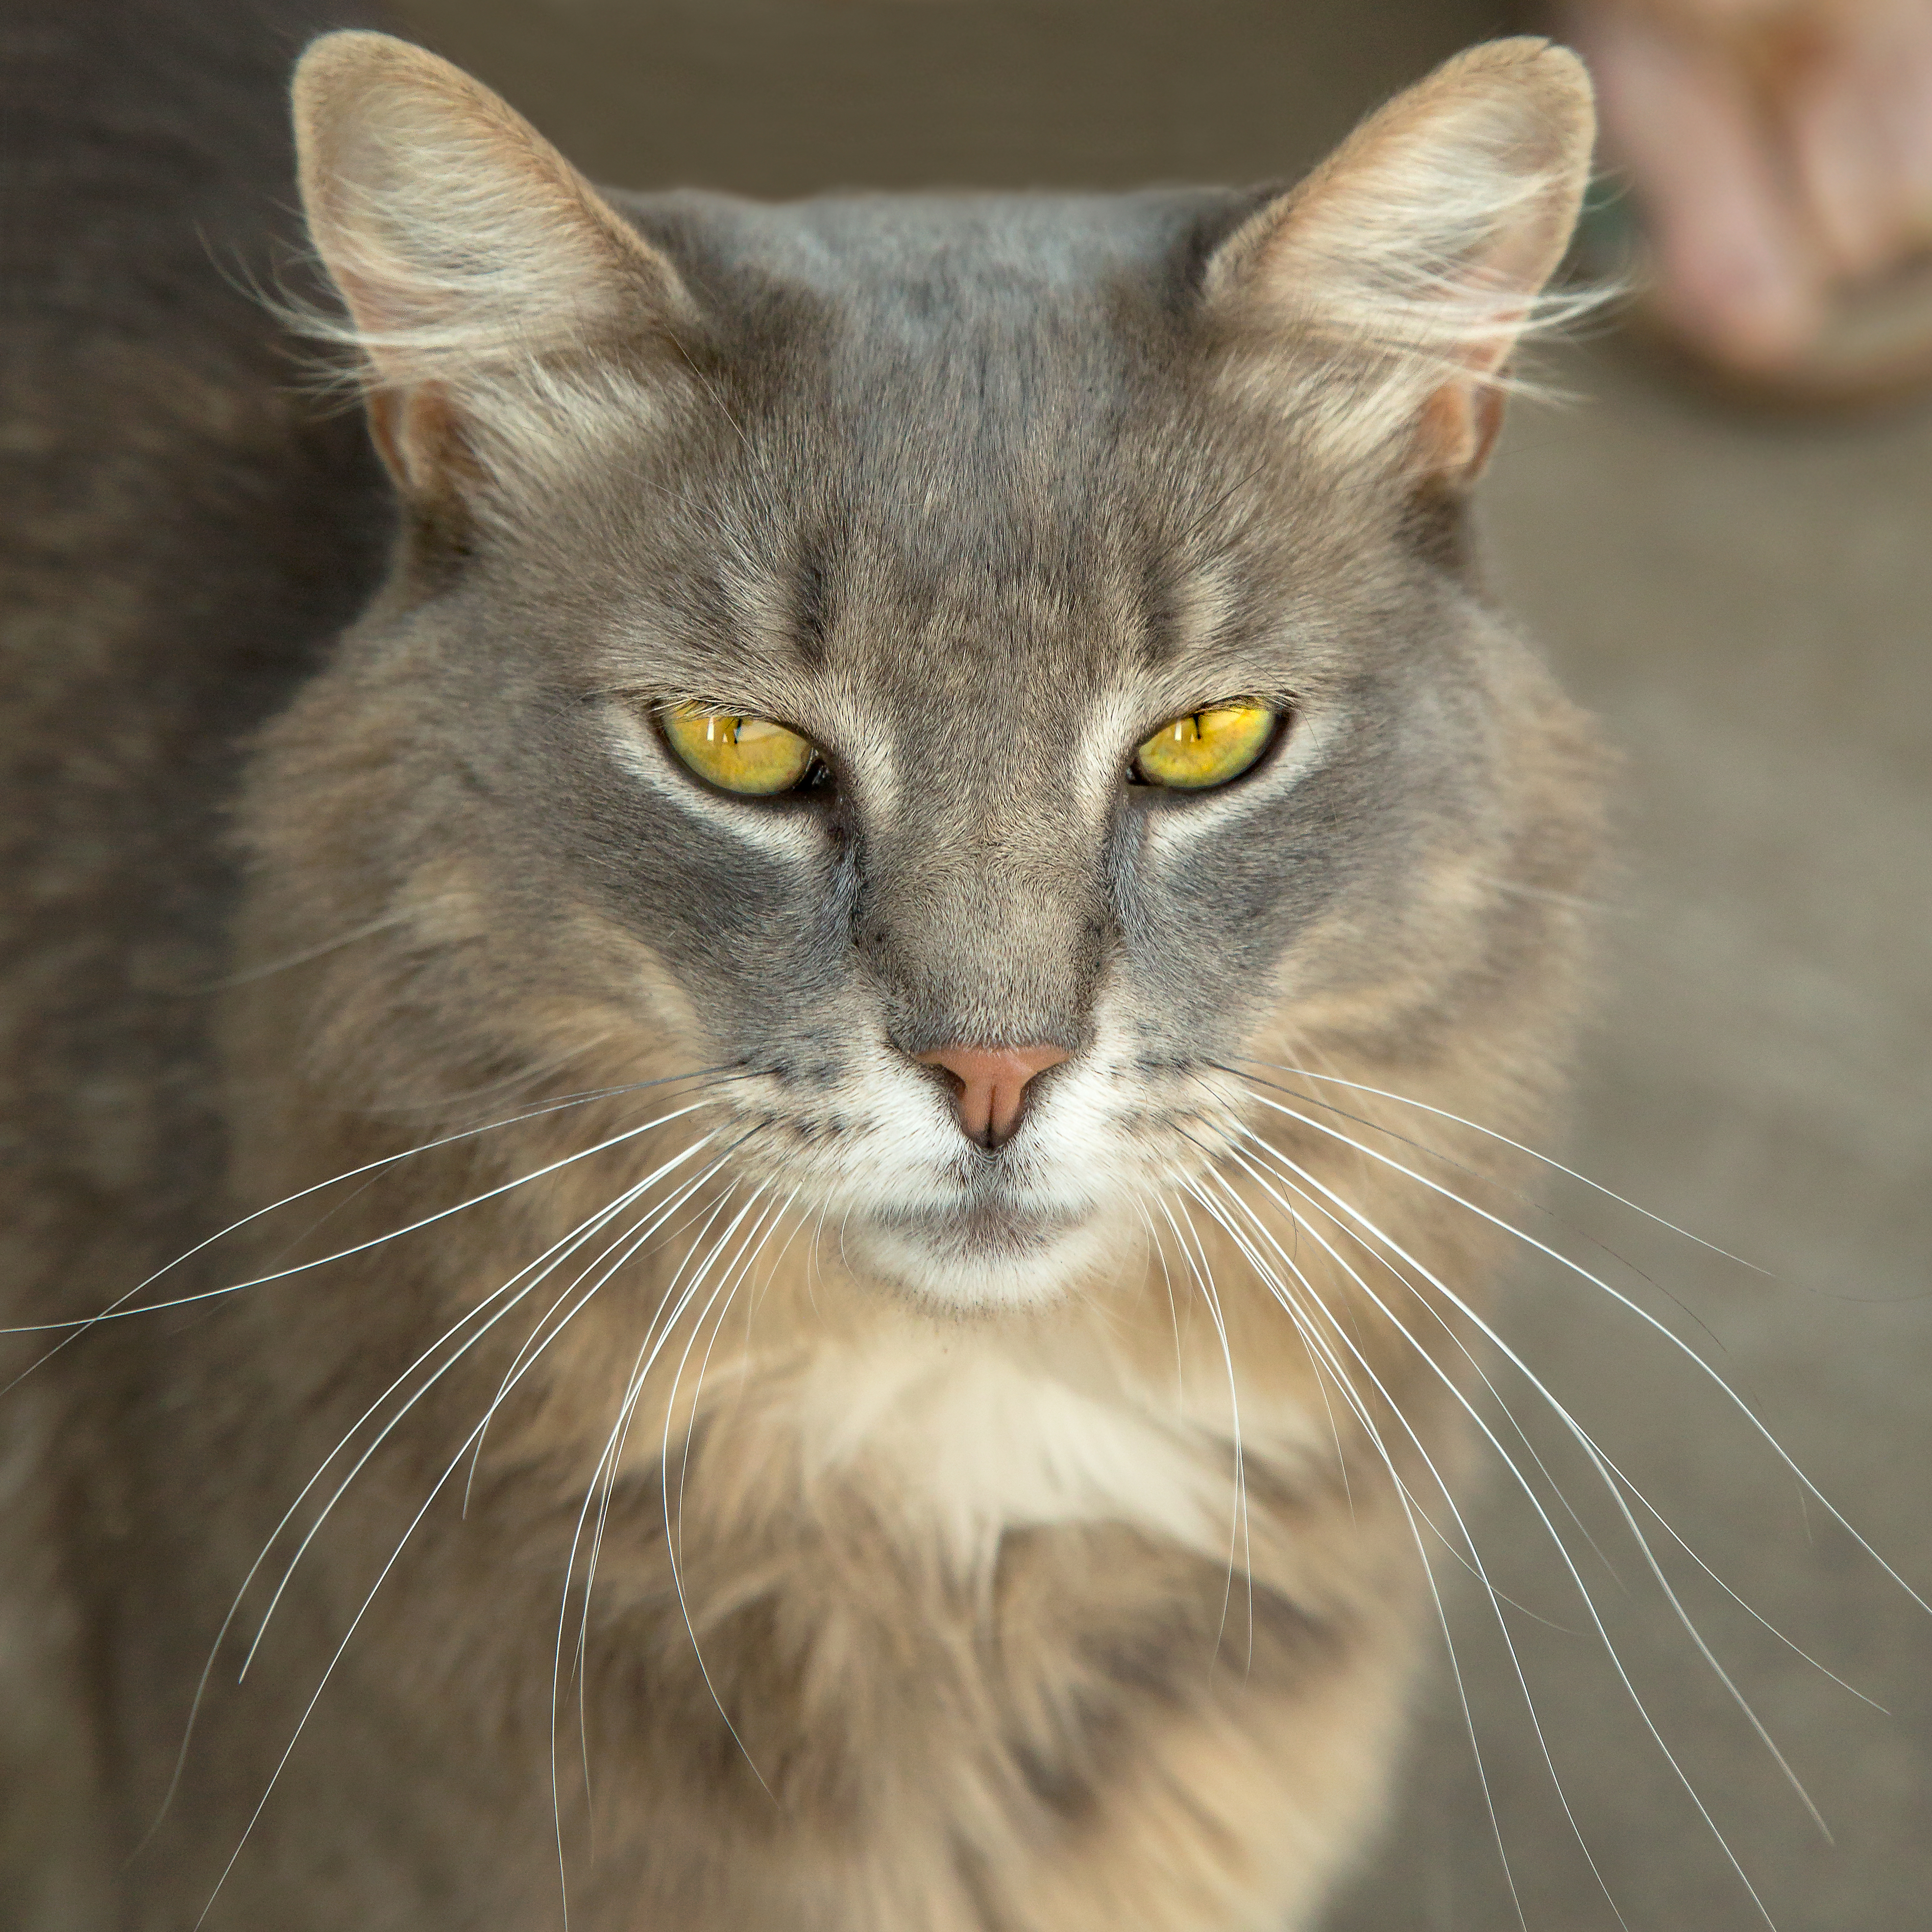
animal, pet, portrait, cat, mammal, closeup, fauna, eyes, whiskers, candid, vertebrate, squareratio, norwegian forest cat, european shorthair, wild cat, small to medium sized cats, cat like mammal, carnivoran, nebelung, domestic short haired cat, domestic long haired cat, rusty spotted cat